The Martyrdom of Saint Symphorian

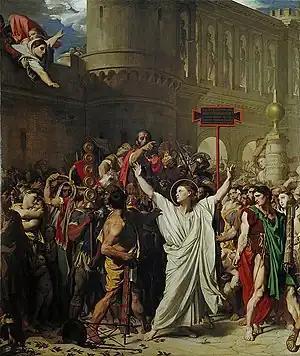
"The Martyrdom of Saint Symphorian", 1834, oil on canvas, Autun Cathedral

The Martyrdom of Saint Symphorian is an 1834 painting by the French artist Jean-Auguste-Dominique Ingres. It shows the death of Saint Symphorian, the first Christian martyr in Gaul. Painted in oil on canvas and measuring 407 x 339 cm, it is now in Autun Cathedral. Although Ingres considered the painting—completed only after ten years of diligent work—one of his crowning achievements, it was criticized harshly when he exhibited it in the Paris Salon of 1834. It subsequently has been considered emblematic of Ingres' ambition to excel as a history painter.